Paris in the Belle Époque

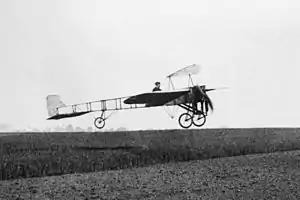
Louis Blériot and his aircraft (1909)

Three major new French industries were born in and around Paris at about the turn of the 20th century, taking advantage of the abundance of skilled engineers and technicians and financing from Paris banks. They produced the first French automobiles, aircraft, and motion pictures. In 1898, Louis Renault and his brother Marcel built their first automobile and founded a new company to produce them. They established their first factory at Boulogne-Billancourt, just outside the city, and made the first French truck in 1906. In 1908, they built 3,595 cars, making them the largest car manufacturer in France. They also received an important contract to make taxicabs for the largest Paris taxi company. When the first World War began in 1914, the Renault taxis of Paris were mobilized to carry French soldiers to the front at the First Battle of the Marne.